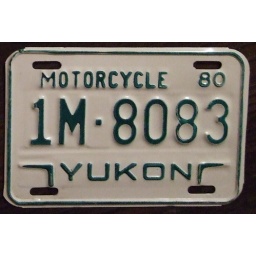
In the the Yukon the 1980 motorcycle plate was stickered for use in 1981.